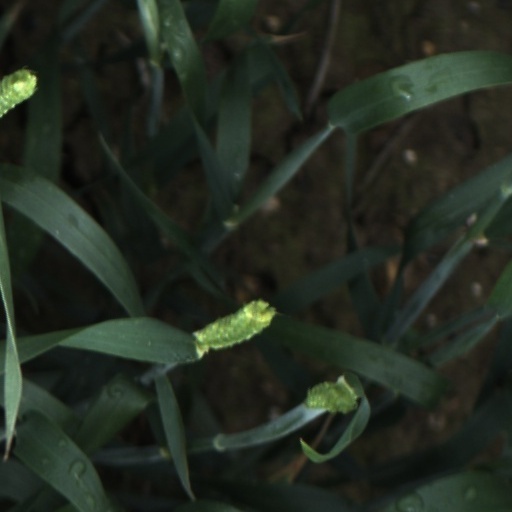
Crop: wheat